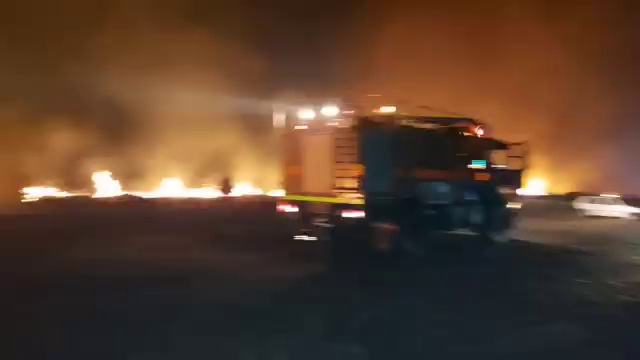
Fire: yes
Smoke: yes